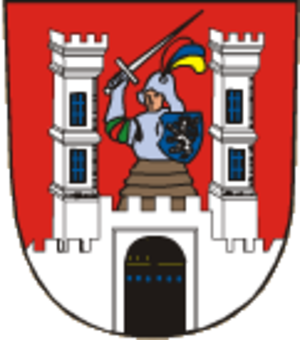
Uherské Hradiště est une ville de la région de Zlín, en Tchéquie, et le chef-lieu du district d'Uherské Hradiště. Sa population s'élevait à 25 215 habitants en 2018.